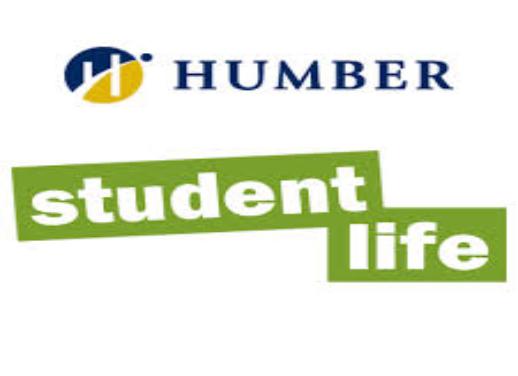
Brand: Humber-2
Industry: Others